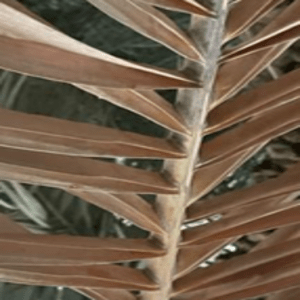
Label: Magnesium Deficiency